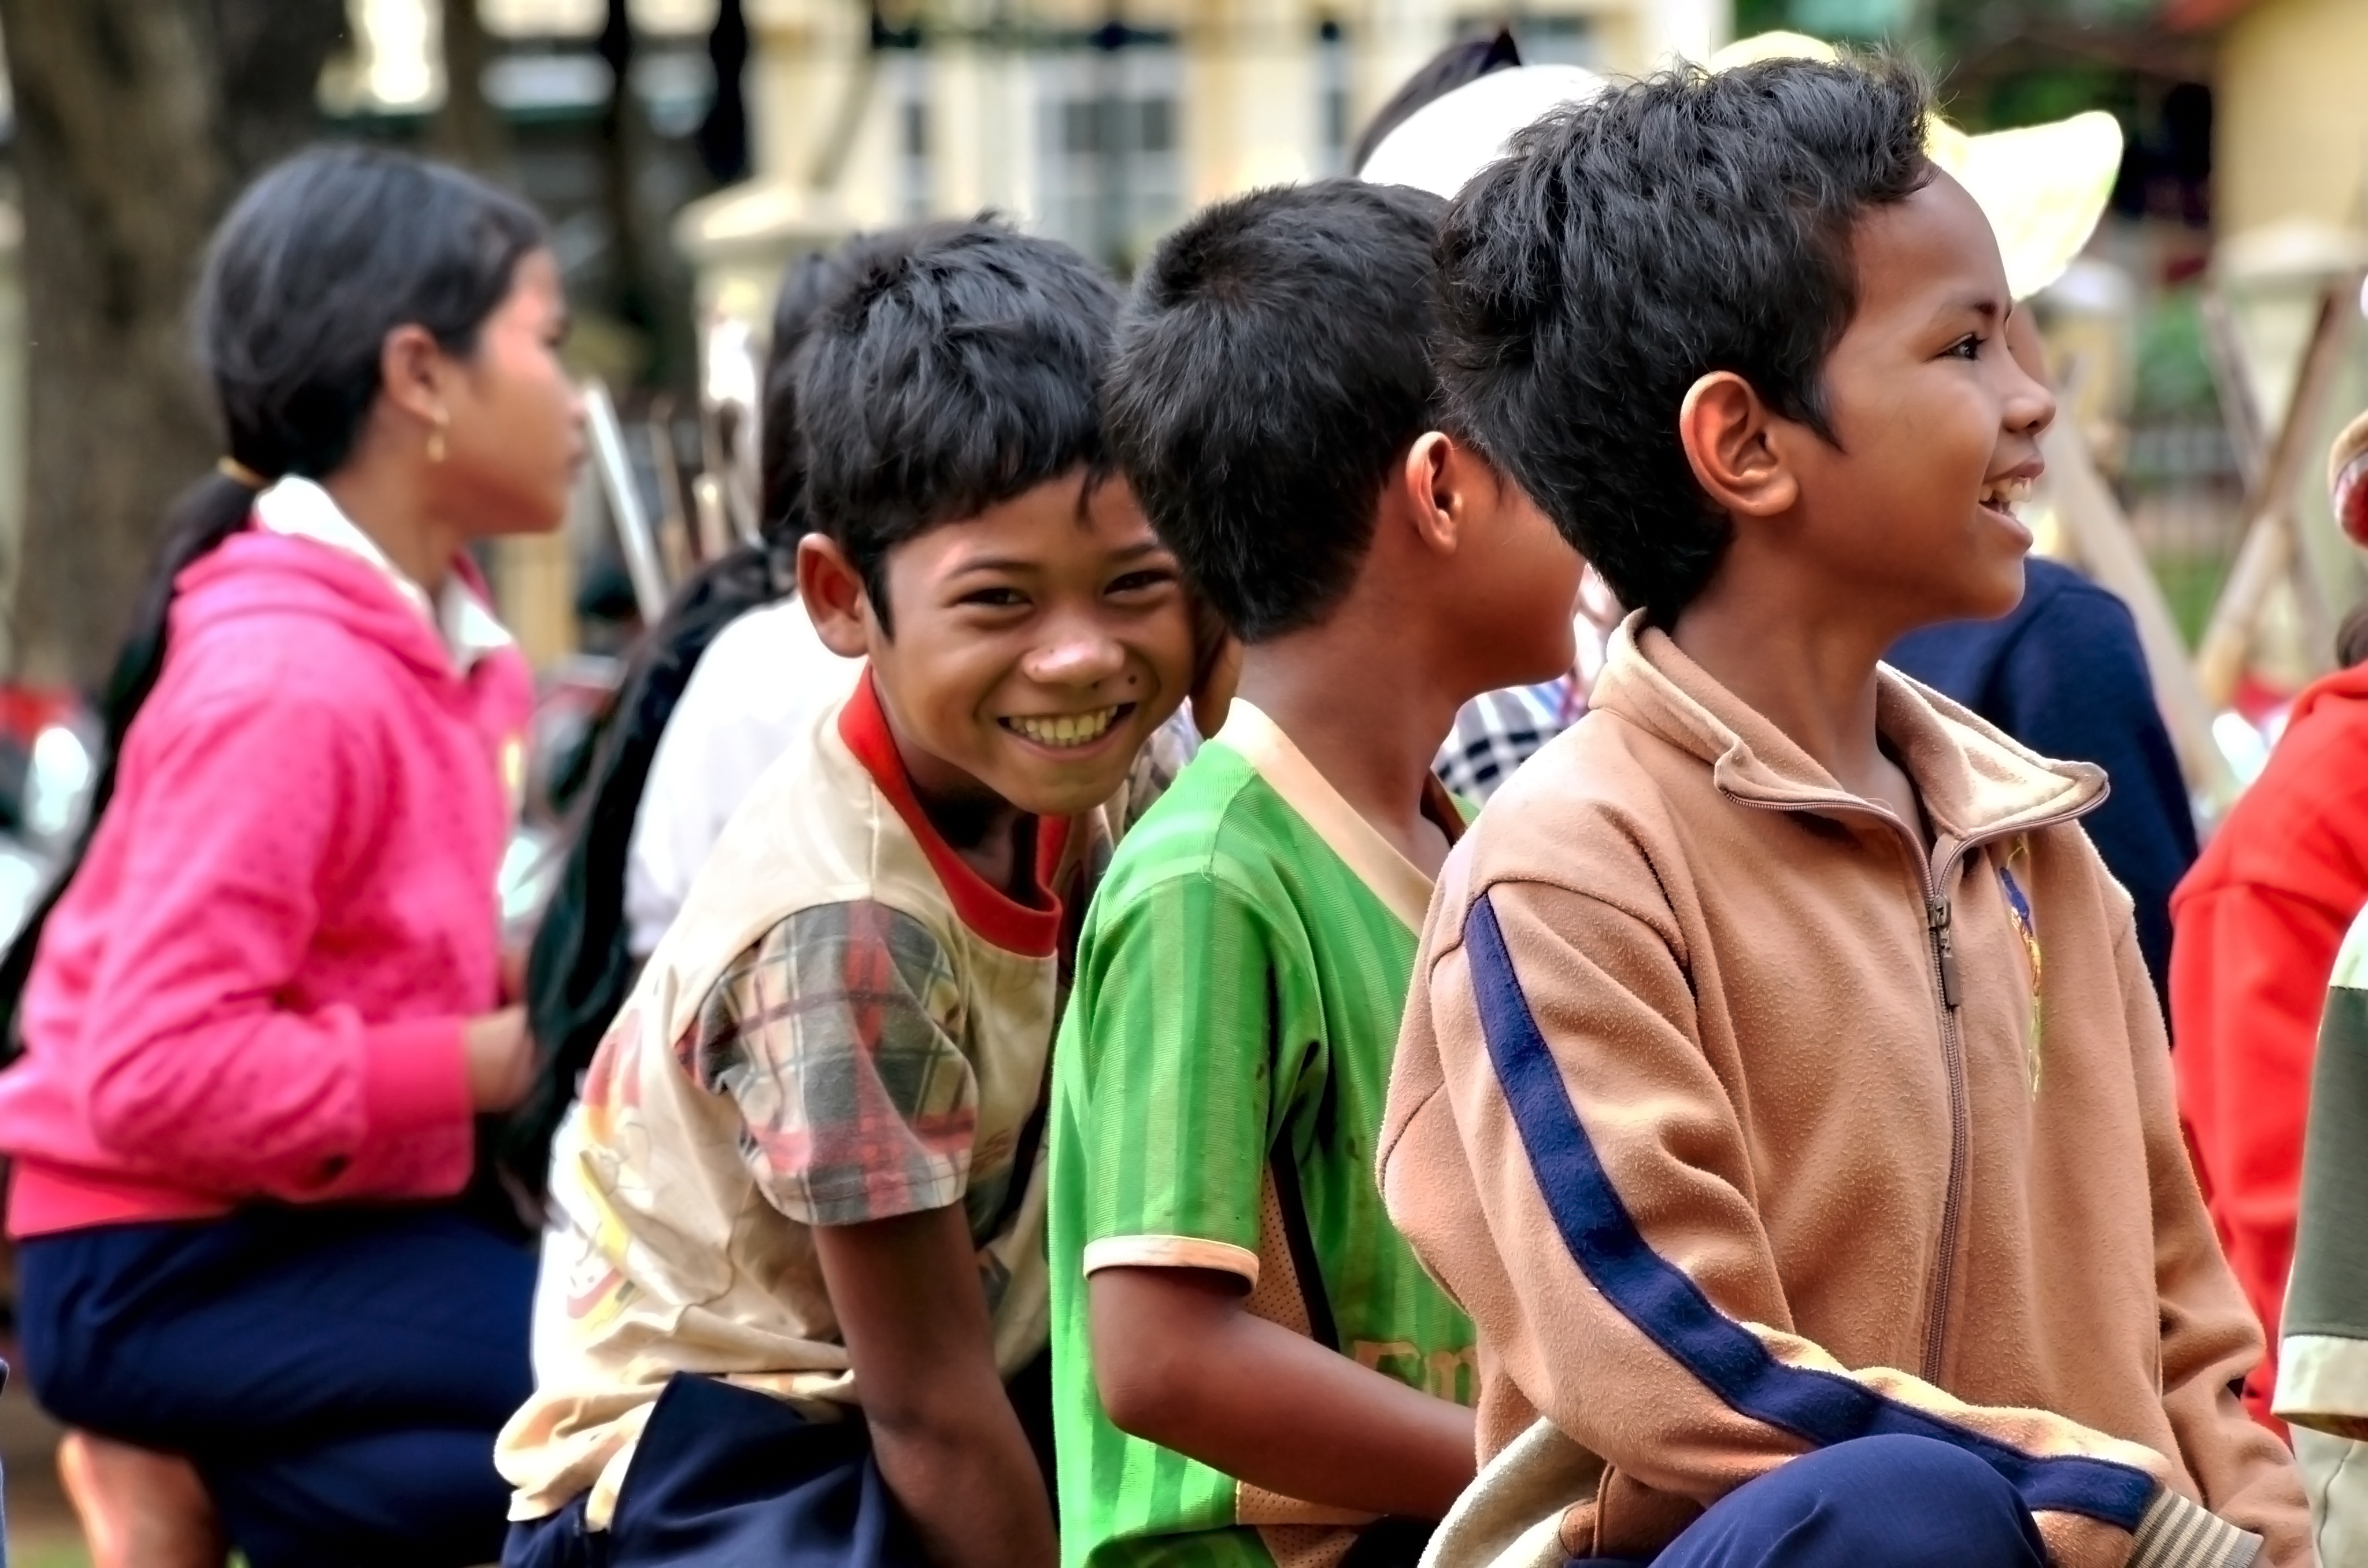
person, people, land, crowd, dry, gift, youth, student, toy, playful, education, kids, lanterns, vietnam, emotion, presents, drought, ethnic minorities, family pass north